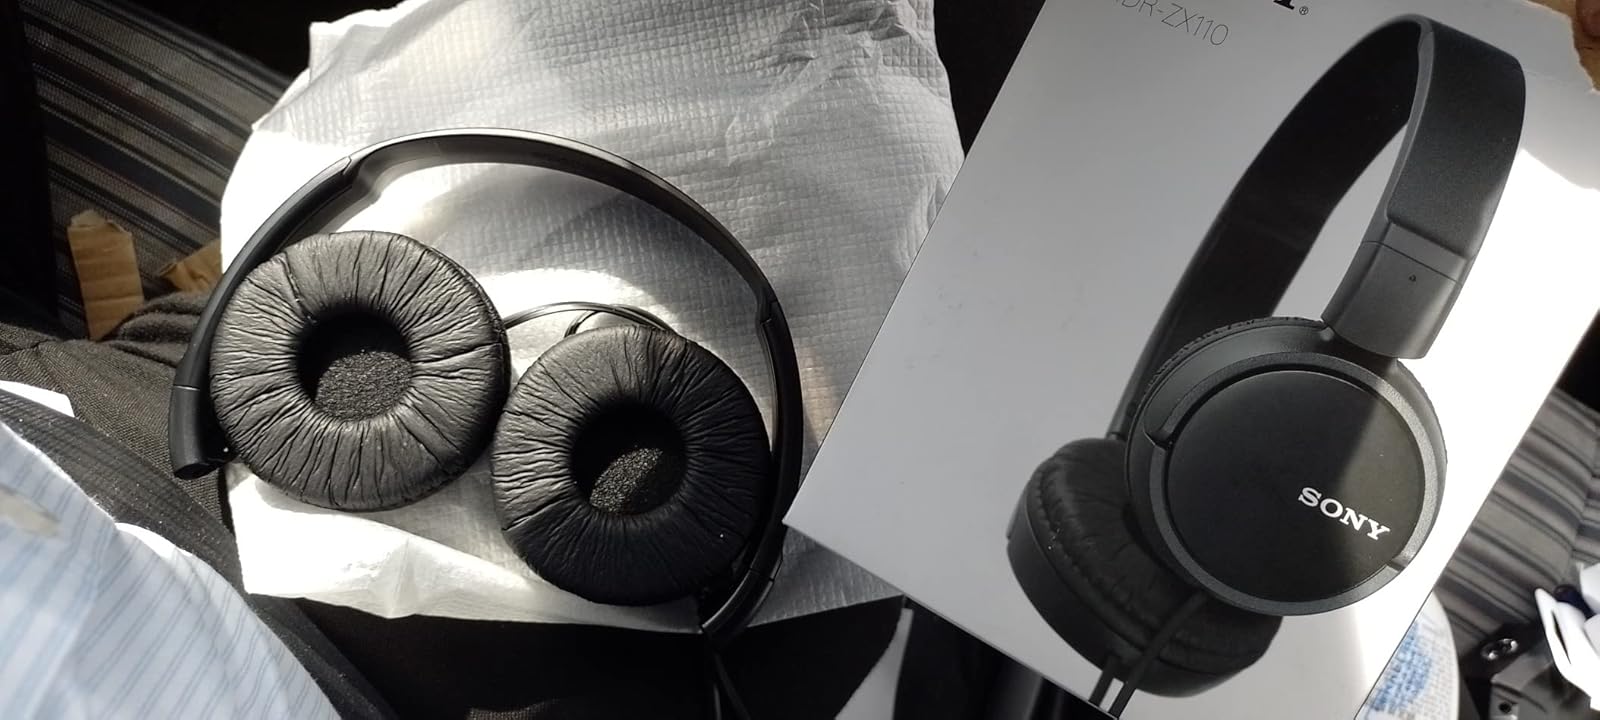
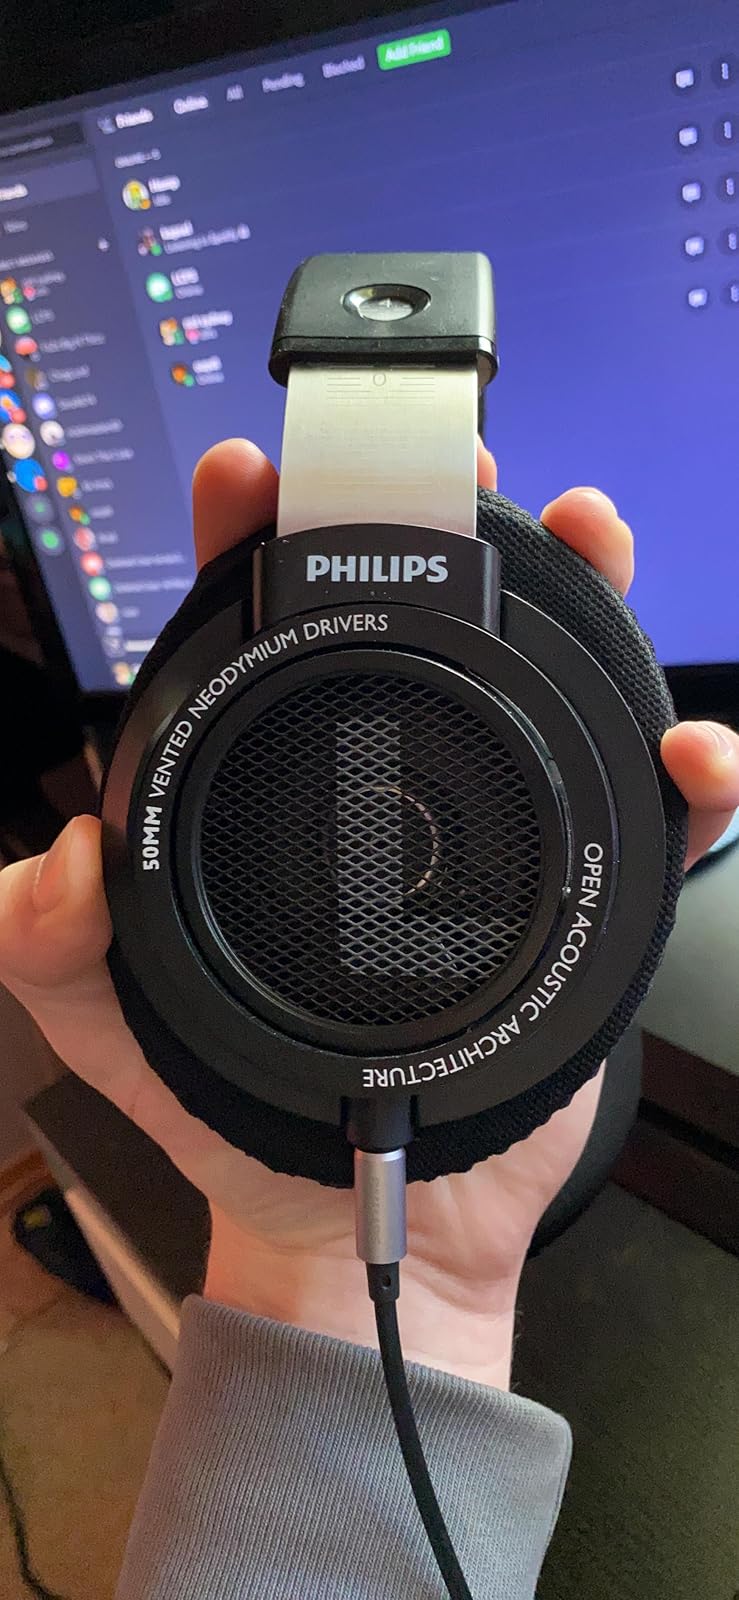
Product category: headphones
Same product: no